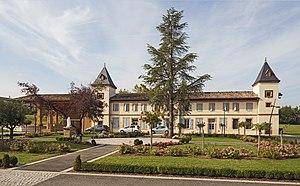
Saint-Sauveur est une commune française située dans le département de la Haute-Garonne en région Occitanie.